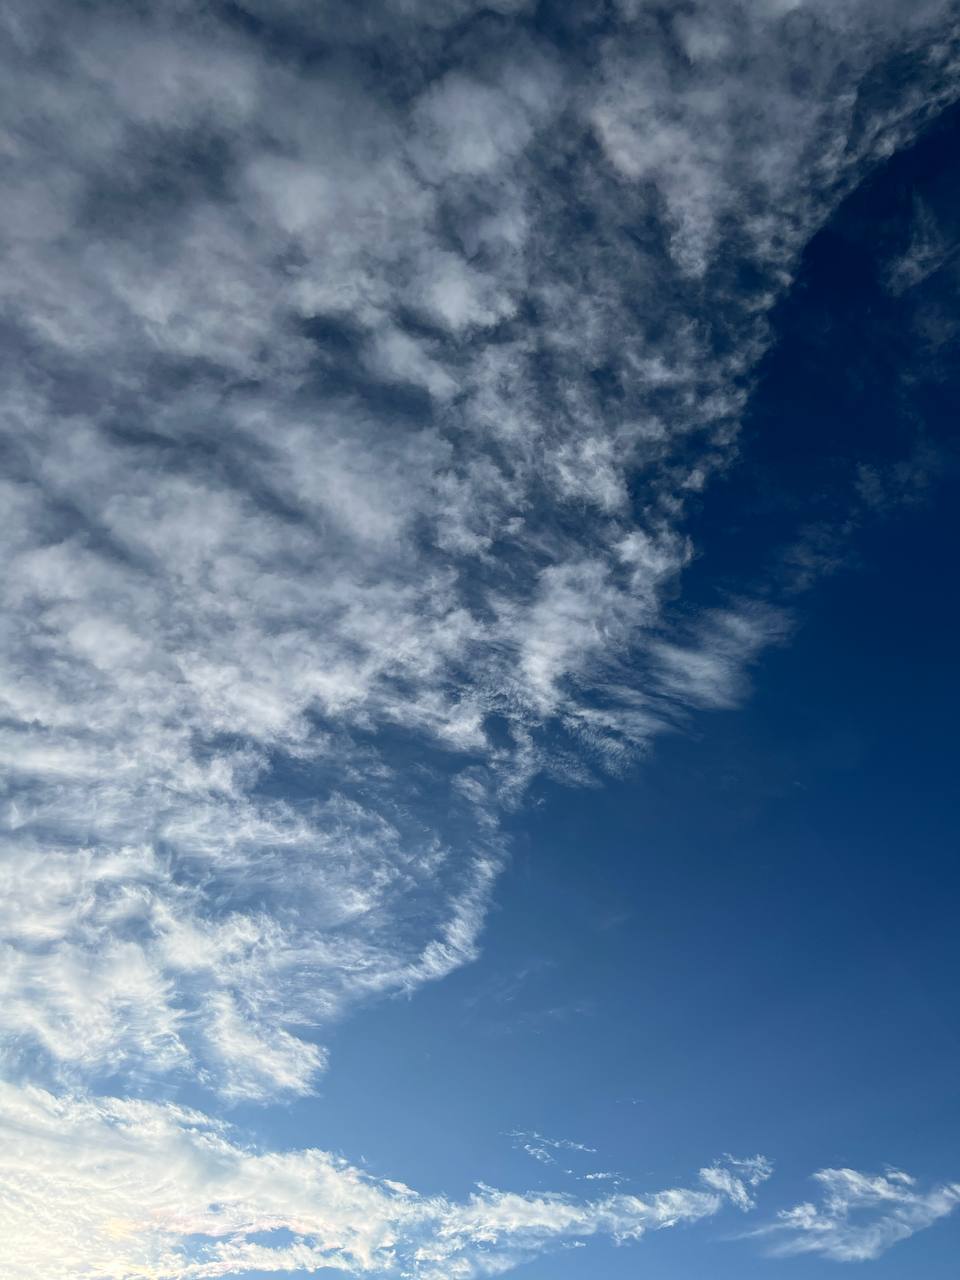
Cloud type: Stratus